Basler Läckerli
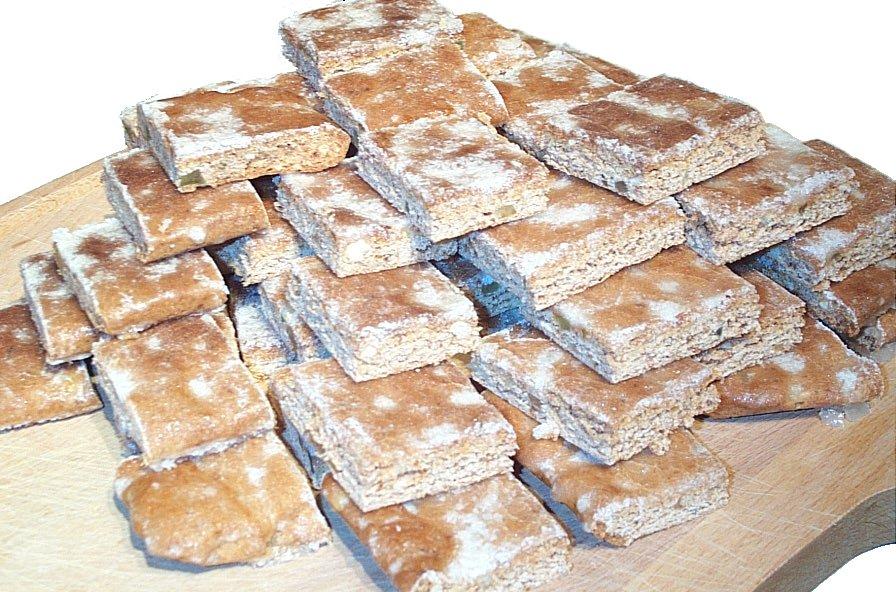
Also known as:
bo - Tibetan: པ་སི་ལེར་ལེ་གེར་ལི།
de - German: Basler Läckerli
es - Spanish: Basler Läckerli
fr - French: Basler Läckerli
gsw - Alemannic: Basler Läckerli
jv - Javanese: Basler Läckerli
la - Latin: Cuppedium Basiliense
lb - Luxembourgish: Basler Läggerli
tr - Turkish: Basler Läckerli
uk - Ukrainian: Баслер Лекерлі
Category: dessert (biscuit)
Cuisine: Swiss
Associated cuisines: Swiss
Area: Basel
Countries: Switzerland
Region: Western Europe, , , ,
The dish is made by baking a thin layer of dough, which is then topped with a sugar glaze while still hot and cut into rectangular pieces.